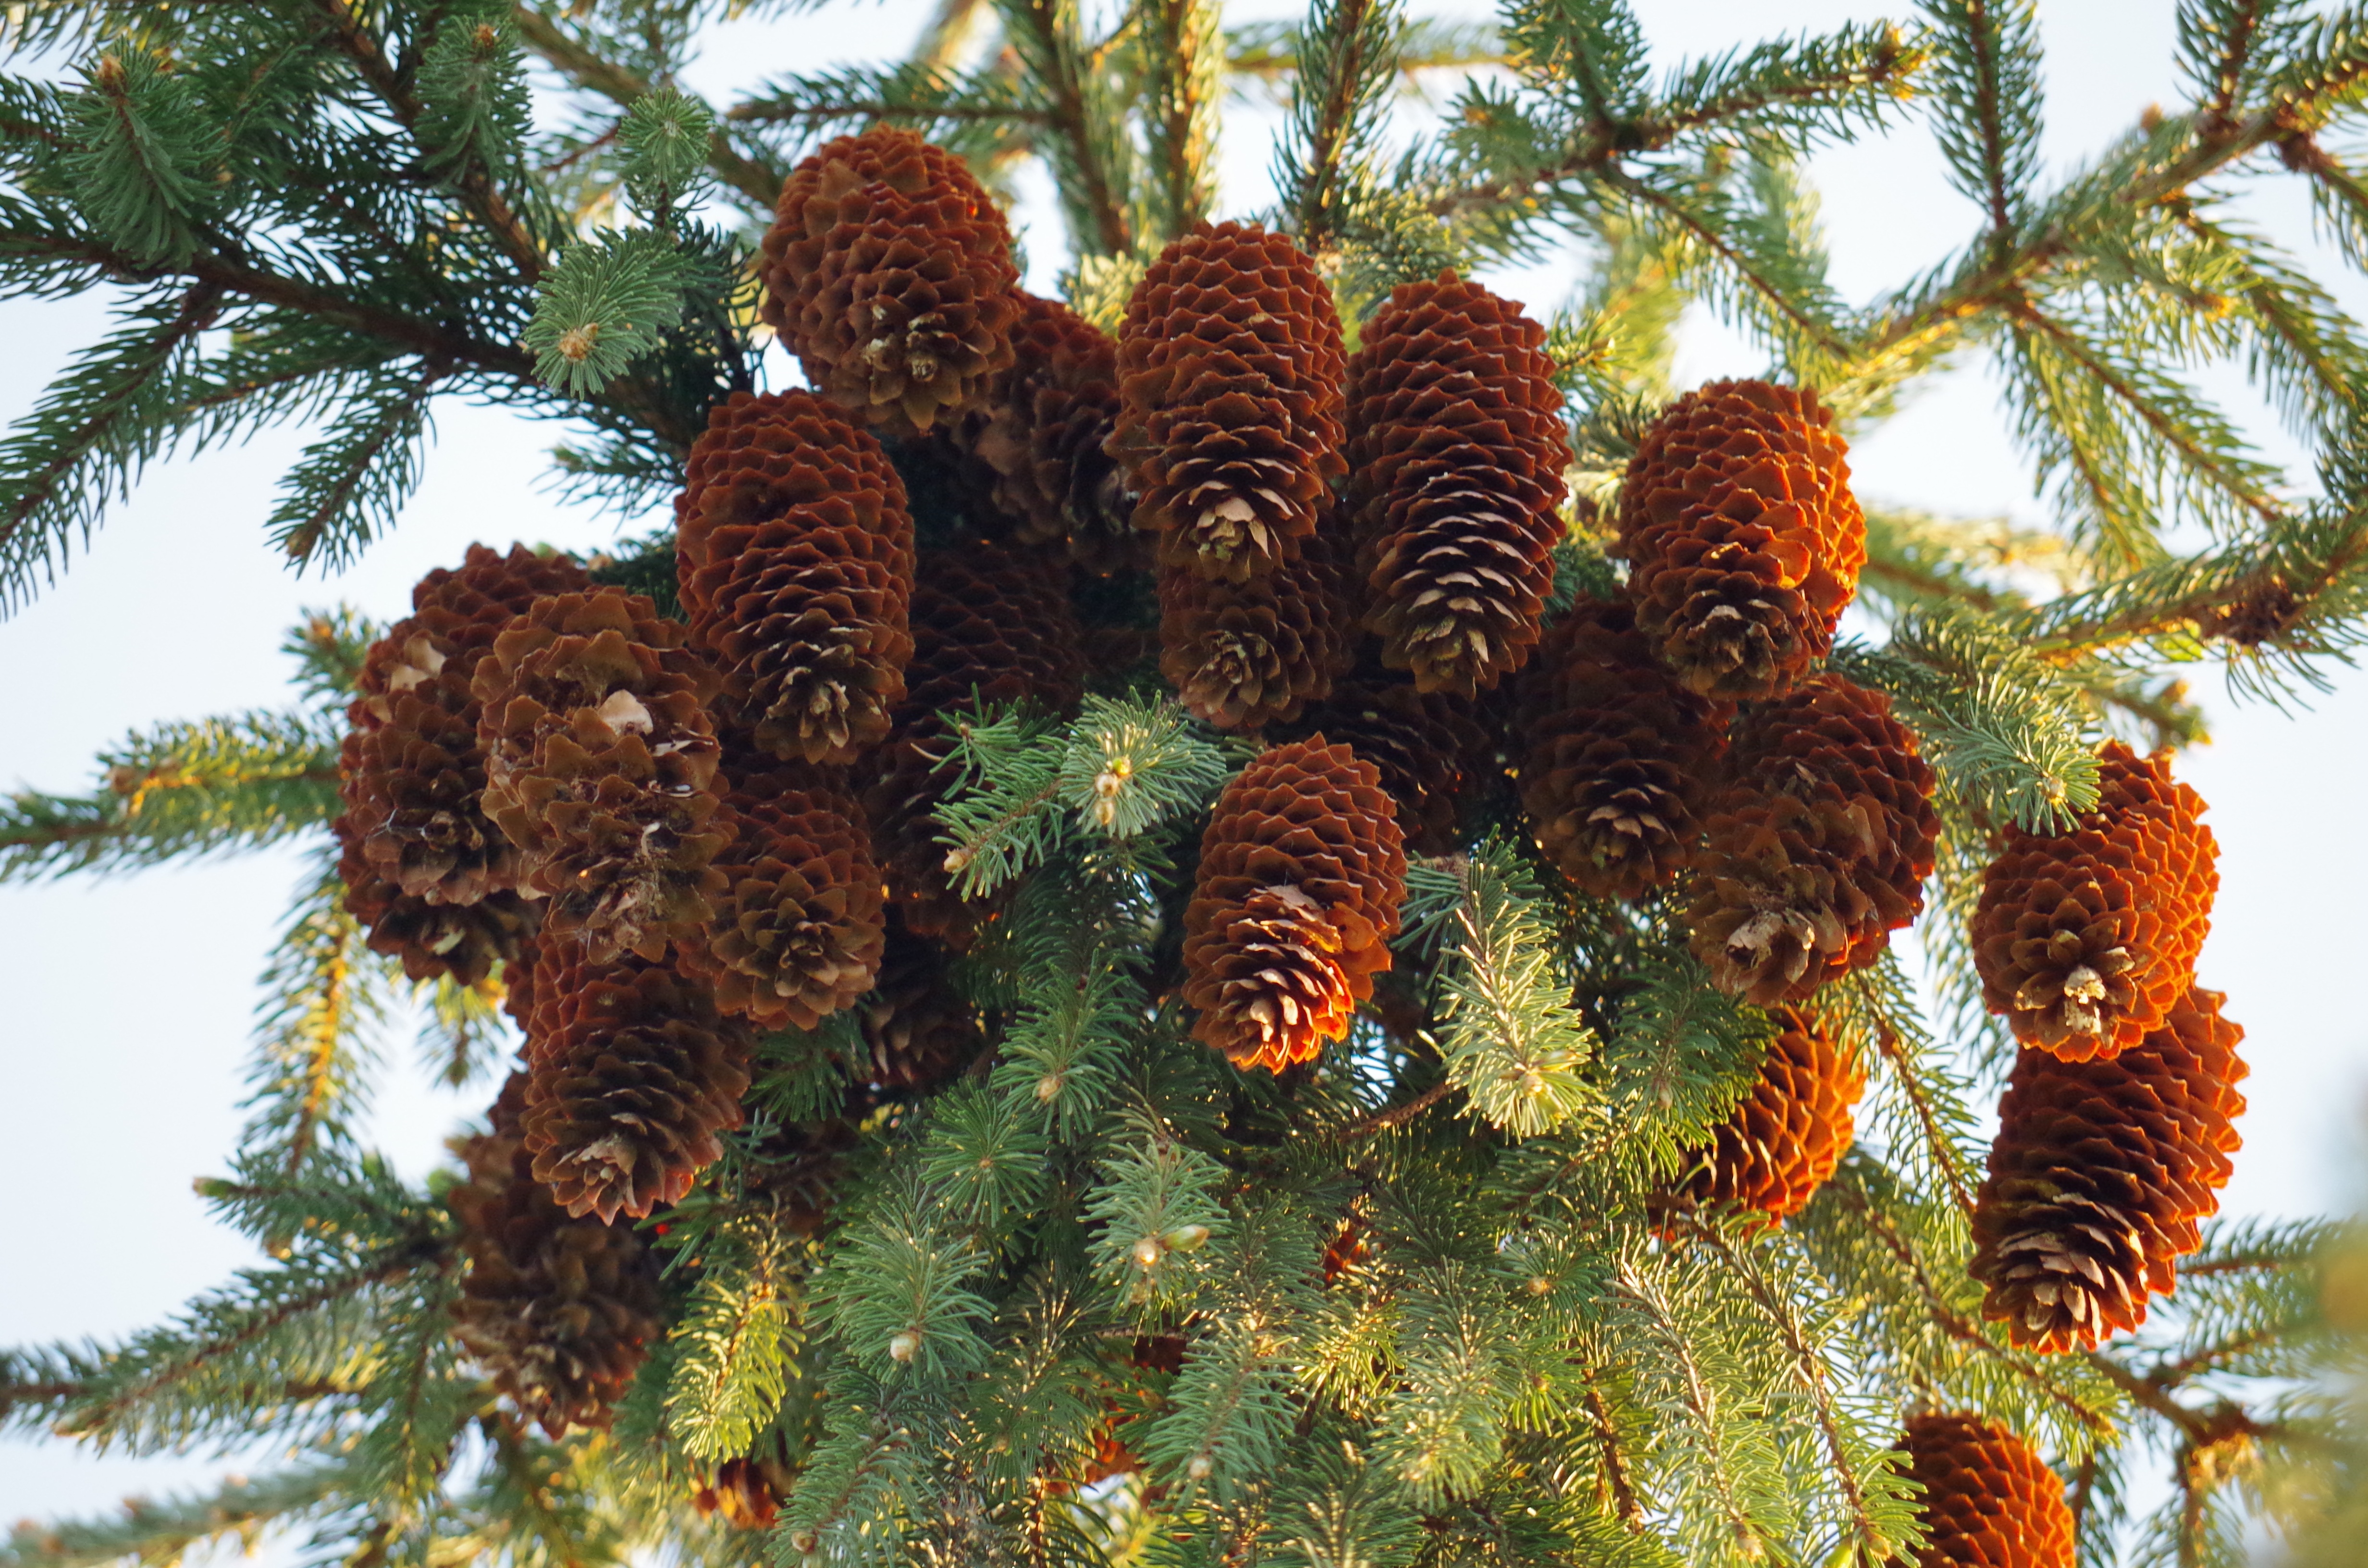
tree, branch, plant, food, produce, brown, fir, conifer, christmas decoration, spruce, donuts, date palm, woody plant, land plant, arecales, conifer cone